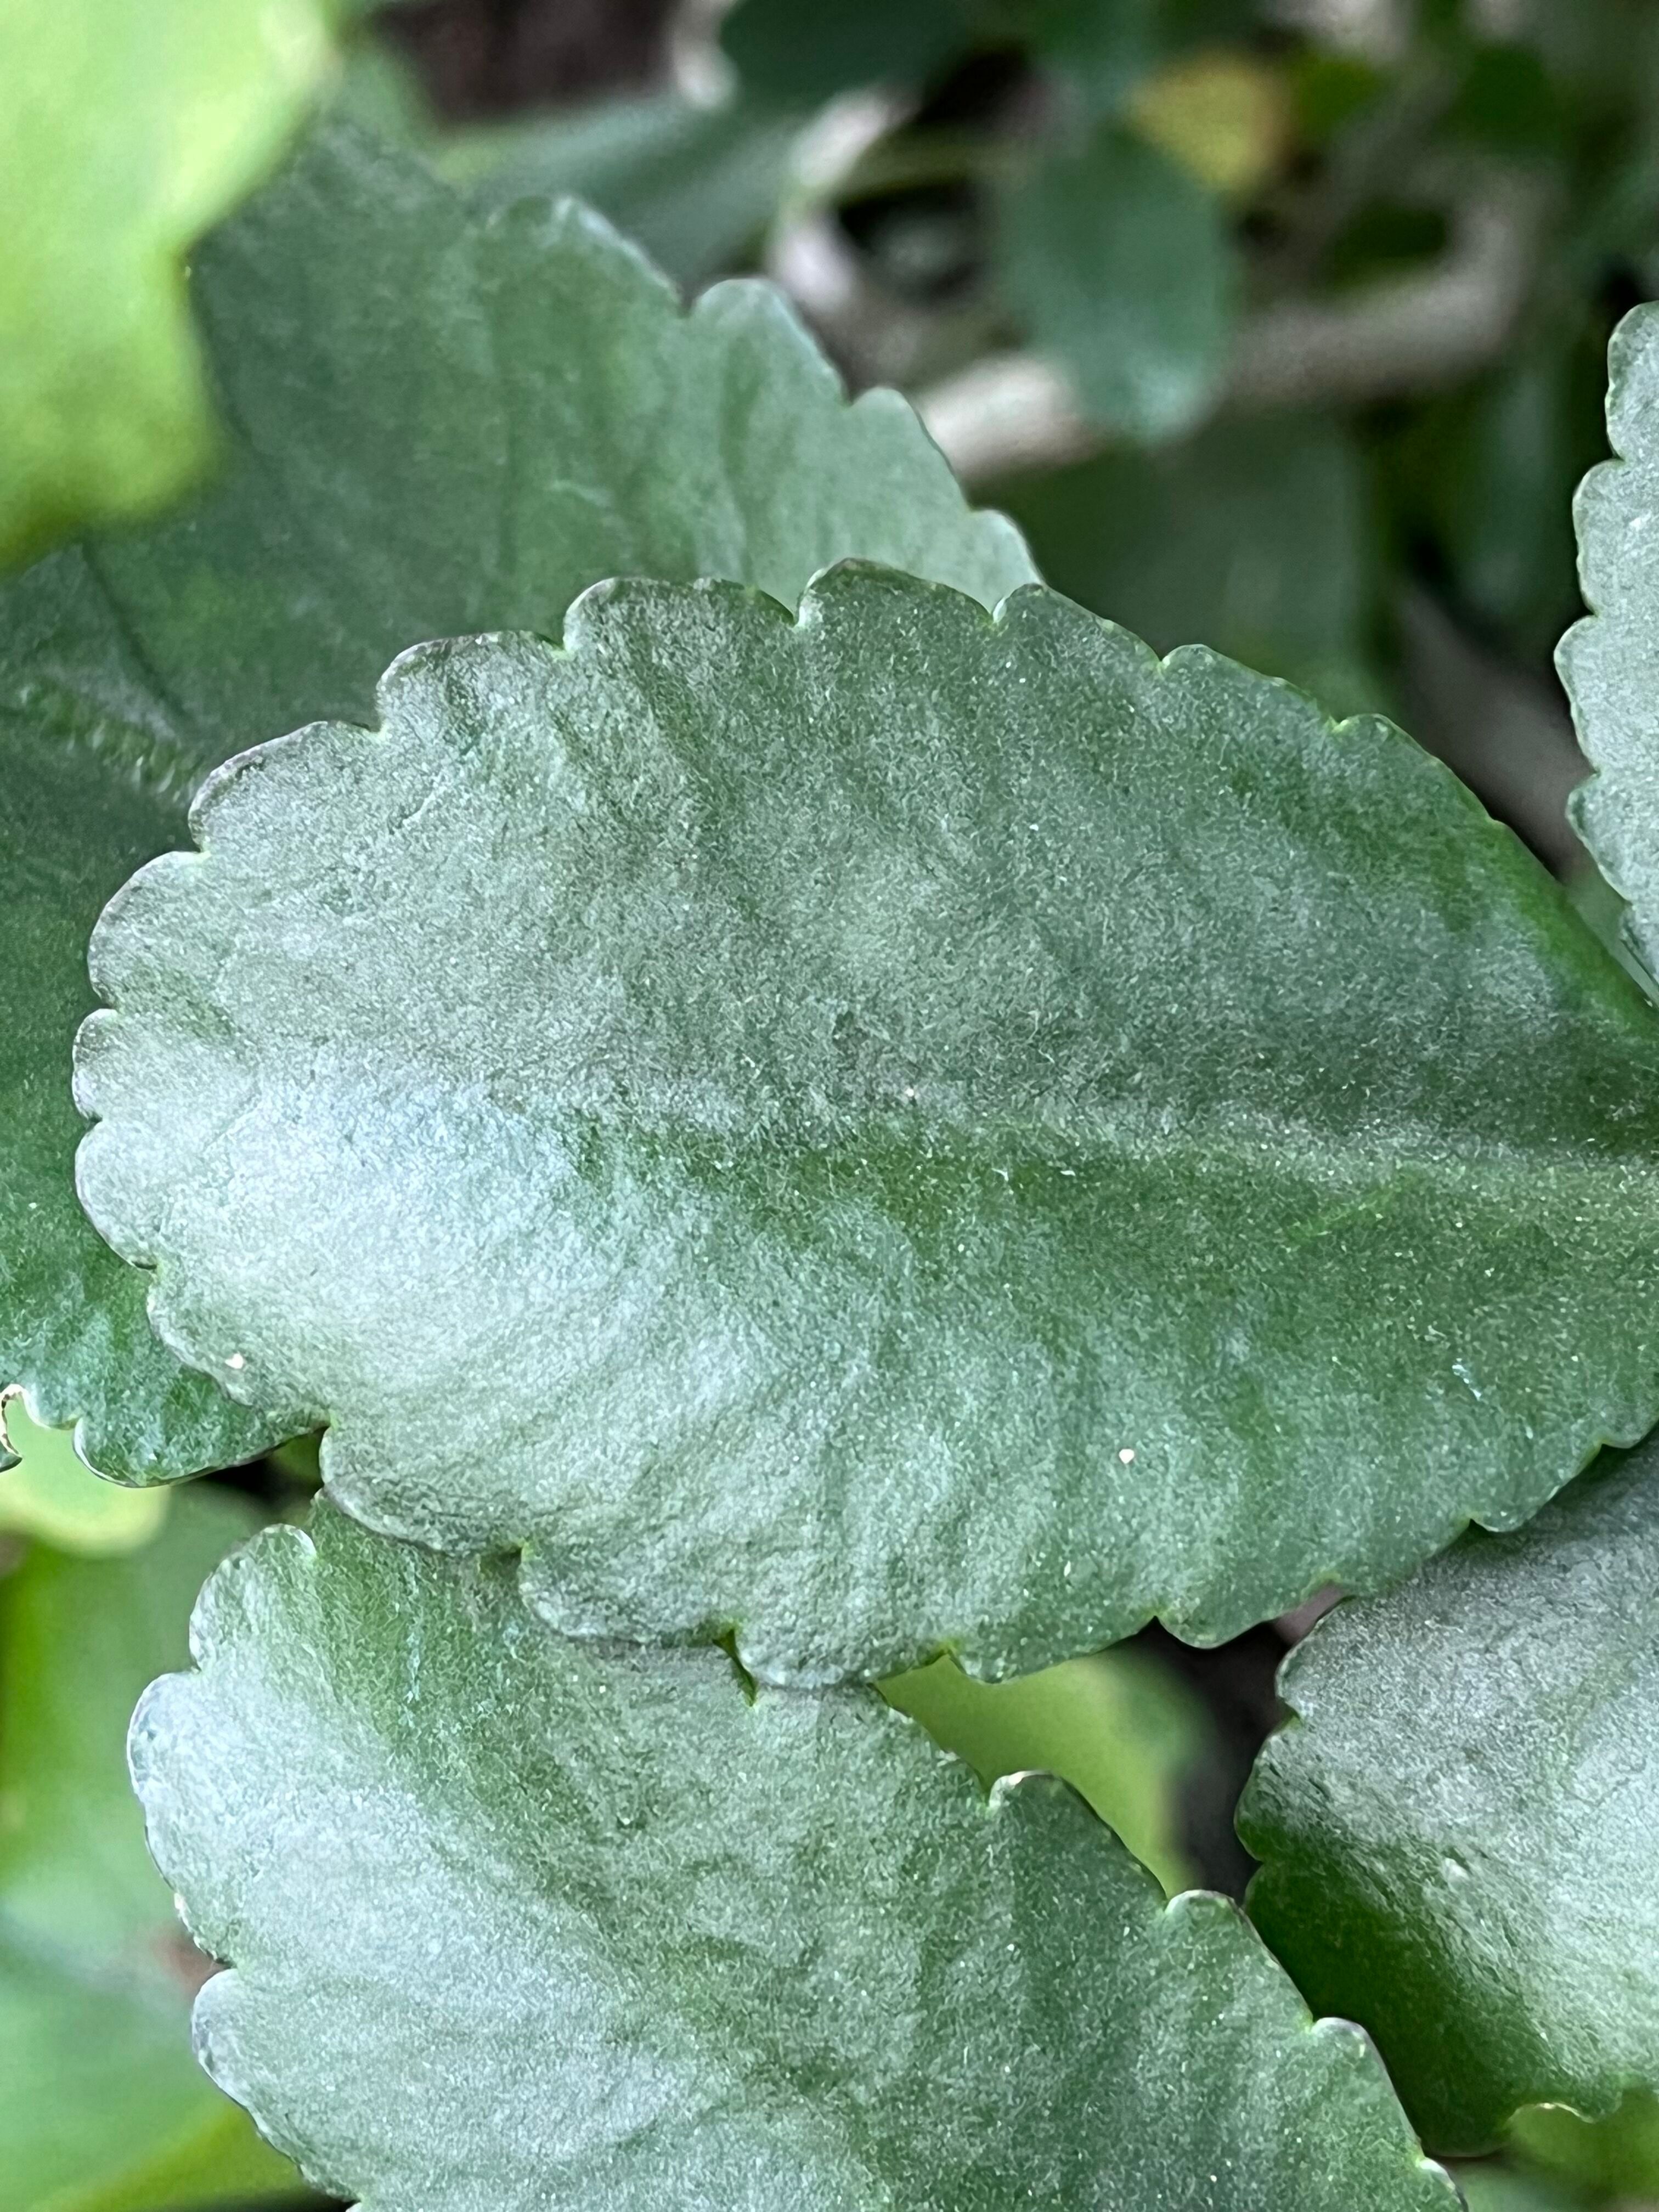
Plant species: kalanchoe-pinnata